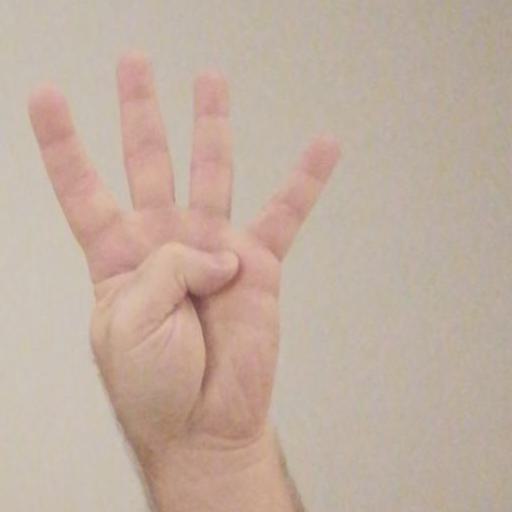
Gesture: four